Georgiana Burne-Jones

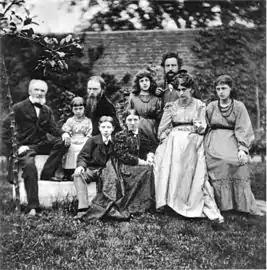
The Morris and Burne-Jones families, 1874.

In 1867 the Burne-Jones family moved again, to the Grange, an 18th-century house set in a large garden in North End Road, Fulham, London. For much of the 1870s Burne-Jones did not exhibit, following a spate of bitterly hostile attacks in the press, and a passionate affair (described as the "emotional climax of his life") with his Greek model Maria Zambaco which became a public scandal bordering on farce when she tried to commit suicide by throwing herself in Regent's Canal in 1869. During these difficult years Georgiana developed a close friendship with William Morris, whose wife Jane had fallen in love with Rossetti. Morris and Georgiana may have been in love, but if he asked her to leave her husband (as some of his poetry of these years suggests), she refused.